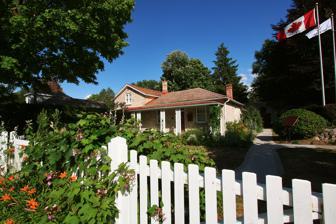
Building: McCrae House
Country: Canada
Year built: 1858
House in Guelph, Ontario, Canada McCrae House Established 1966 Location 108 Water Street Guelph , Ontario , Canada N1G 1A6 Website guelphmuseums.ca/venue/mccrae-house/ National Historic Site of Canada Designated 1966 McCrae House , located in Guelph , Ontario , is the birthplace of John McCrae (b. 1872 – d. 1918), doctor, soldier and author of the famous First World War poem " In Flanders Fields ". The house is a National Historic Site of Canada . History This small limestone cottage, built in 1858, was owned by the McCrae family from 1870 to 1873. Other families occupied the house until 1966, when a group of Guelph citizens purchased the building with the intention of preserving it as a museum. This group formed the Lt. Col. John McCrae Birthplace Society and began to raise money for its restoration. The federal government through the Historic Sites and Monuments Board designated both John McCrae as a person of national significance, and the house as a place of national significance. McCrae House is designated under the Ontario Heritage Act . The operation of the museum was transferred to the City of Guelph in 1983 and, along with Guelph Civic Museum, was merged under the name Guelph Museums . The Guelph Civic Museum  (c. 1847) is also designated under the Ontario Heritage Act . The Colonel John McCrae Memorial, was opened on 5 October 1963, by his friend: Colonel Lawrence Moore Cosgrave . McCrae House contains both permanent and temporary exhibition space that interprets the life and times of John McCrae. Yearly themes are offered. Summer activities include Poppy Push, Canada Day, Teddy Bear Picnic, History Camp and special teas in the garden. The gardening volunteers have worked to create an award-winning garden reflecting the time period of the mid-to-late 19th century. In 2019, Guelph Museums announced that the House would again host a Backyard Theatre in July 2020, with a show that would not be a "literal telling of McCrae's story" but would contain a "significant amount of McCrae-specific content." Revenue from ticket sales would cover at least part of the cost of the production. A one-person show was presented in summer 2019 dramatizing the life of McCrae and the 2018 show was a love story set during the First World War. McCrae House, Remembrance Day 2018 McCrae House - John McCrae's medals Royal Canadian Army Medical Corps button McCrae House - John McCrae's Officer's Cap badge External links Wikimedia Commons has media related to McCrae House . Guelph Museums - McCrae House References